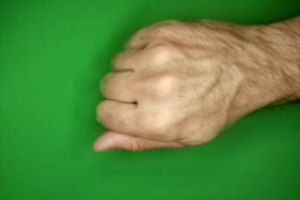
Label: rock